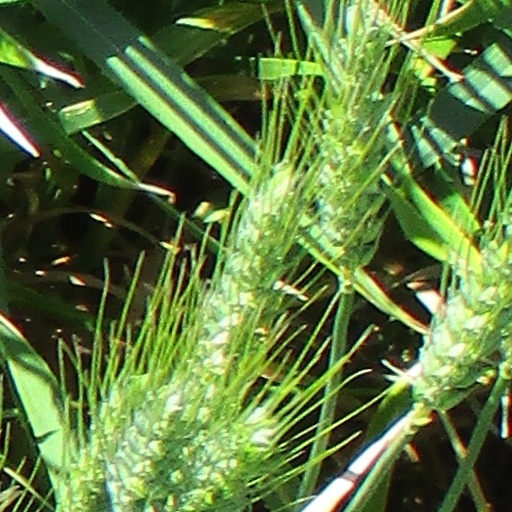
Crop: wheat